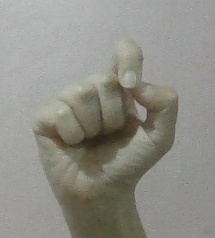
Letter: fa